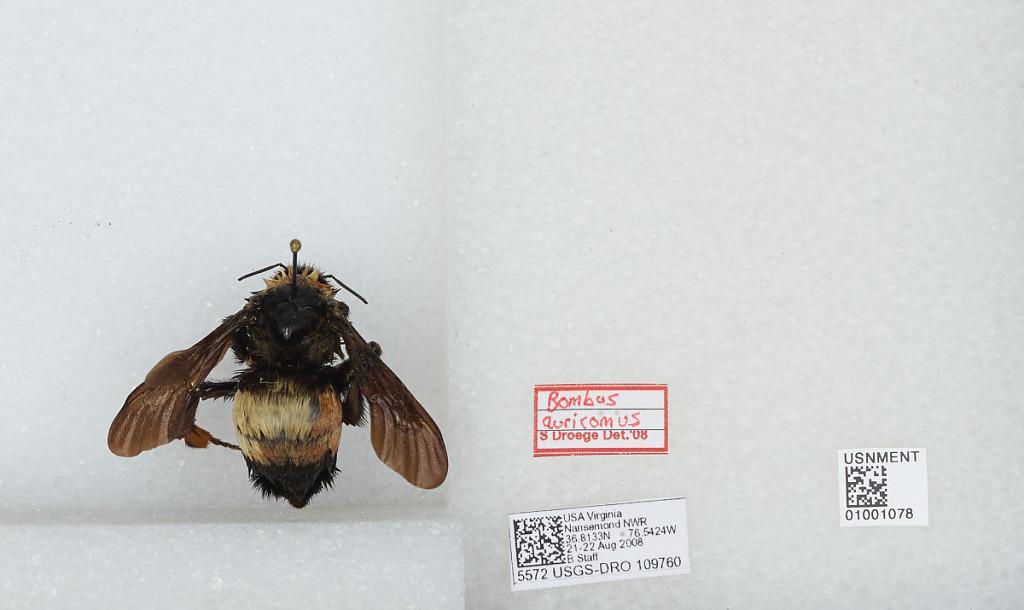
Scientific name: Bombus (Bombias) auricomus (Robertson)
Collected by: B. Staff
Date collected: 2008-8-21
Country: United States
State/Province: Virginia
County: Suffolk
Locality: Nansemond National Wildlife Refuge
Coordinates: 36.8133, -76.5425
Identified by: Droege, S. W.